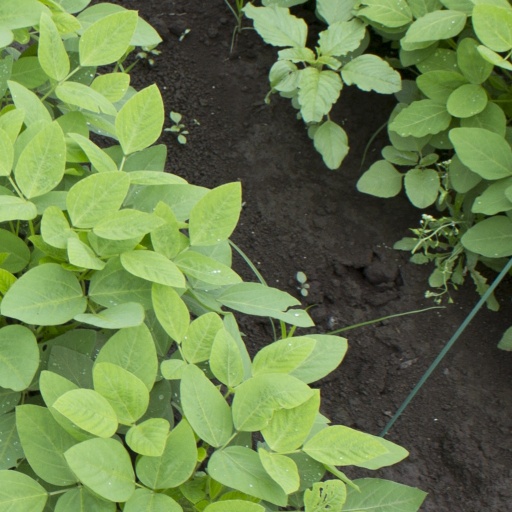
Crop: soybean